Herrin massacre

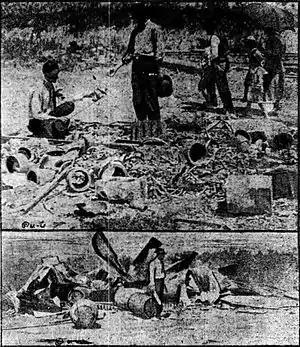
The upper photograph shows the remains of a supply house that was dynamited and burned, while the lower shows the remains of an oil house, near which two of the striking workers were shot and killed.

The Herrin massacre took place on June 21–22, 1922, in Herrin, Illinois, in a coal mining area during a nationwide strike by the United Mineworkers of America (UMWA). Although the owner of the mine originally agreed with the union to observe the strike, when the price of coal went up, he hired non-union workers to produce and ship out coal, as he had high debt in start-up costs.